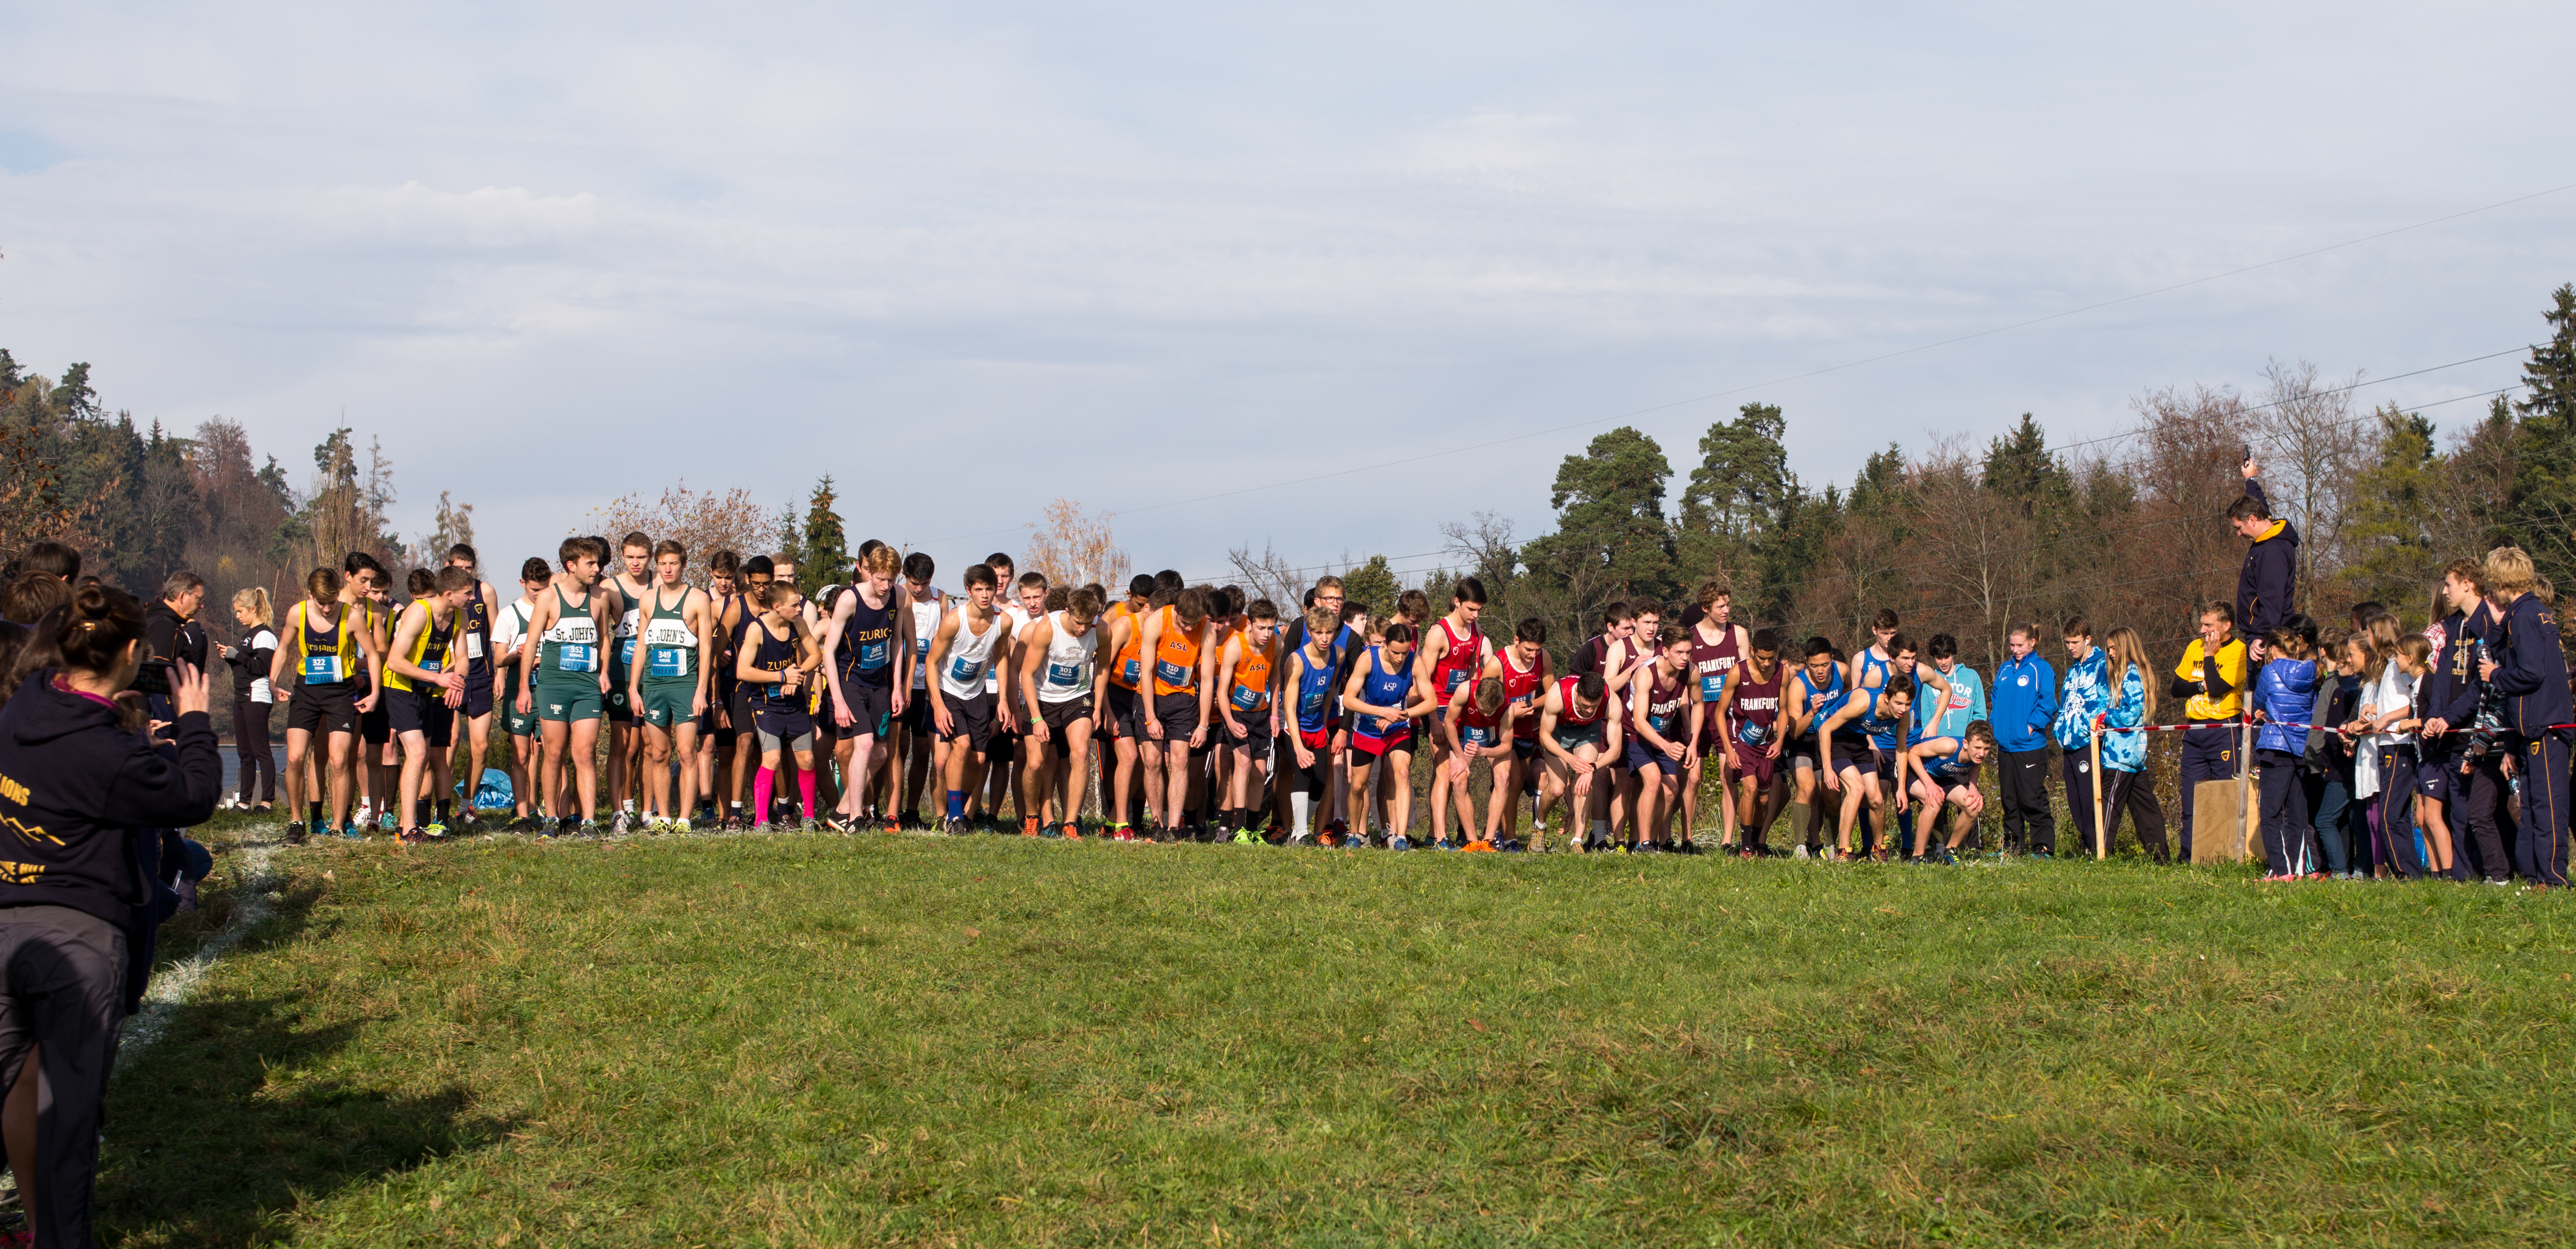
person, trail, running, run, country, recreation, europe, runner, cross, ash, 2015, race, hague, m, american, team, sports, boys, 50, switzerland, school, zurich, runners, endurance, leica, 240, summilux, varsity, athletics, meet, isst, tournament, xc, physical exercise, outdoor recreation, human action, endurance sports, cross country running